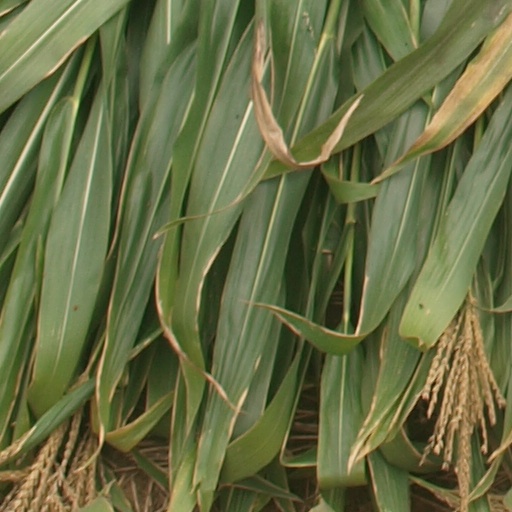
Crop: maize; corn